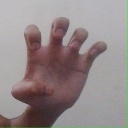
अक्षर: झ